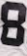
Number: 8